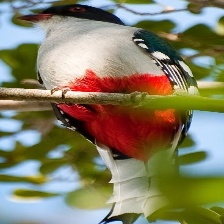
Species: CUBAN TROGON
Scientific name: PRIOTELUS TEMNURUS